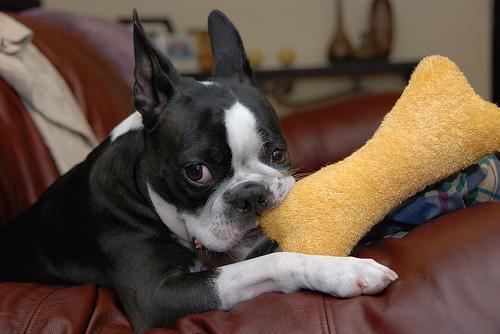
Boston_bull